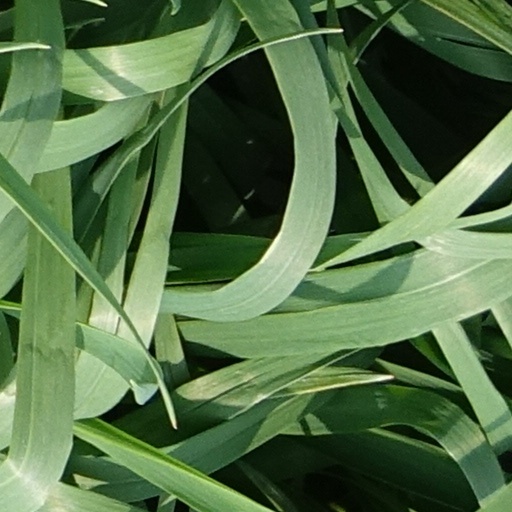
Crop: wheat